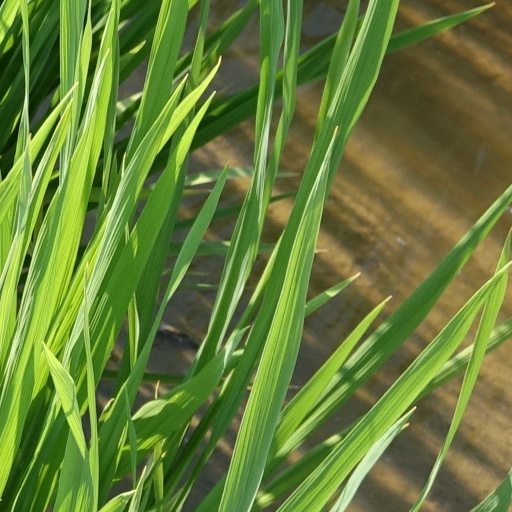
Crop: rice